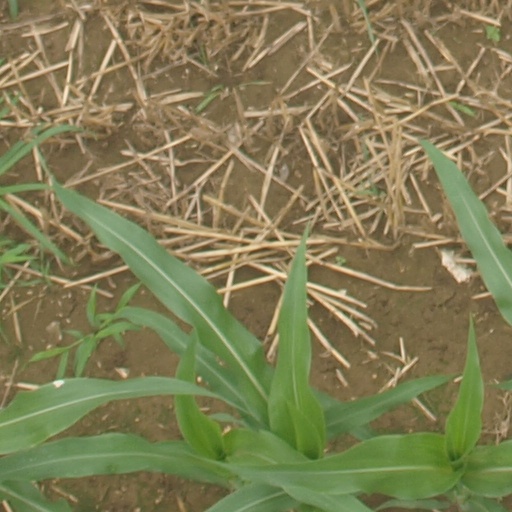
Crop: maize; corn